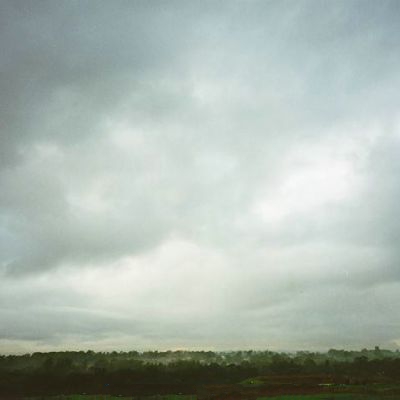
Cloud type: Stratocumulus (Sc)